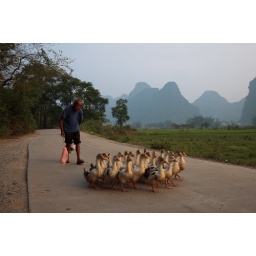
While cycling, we crossed this farmer who was walking his geese to their sleeping spot. Countryside near Yangshuo, China